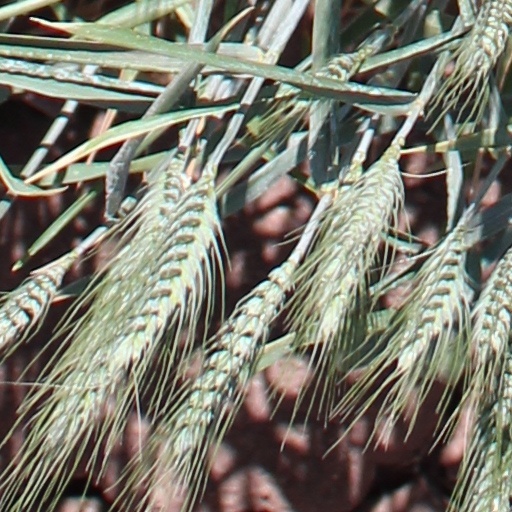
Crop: wheat